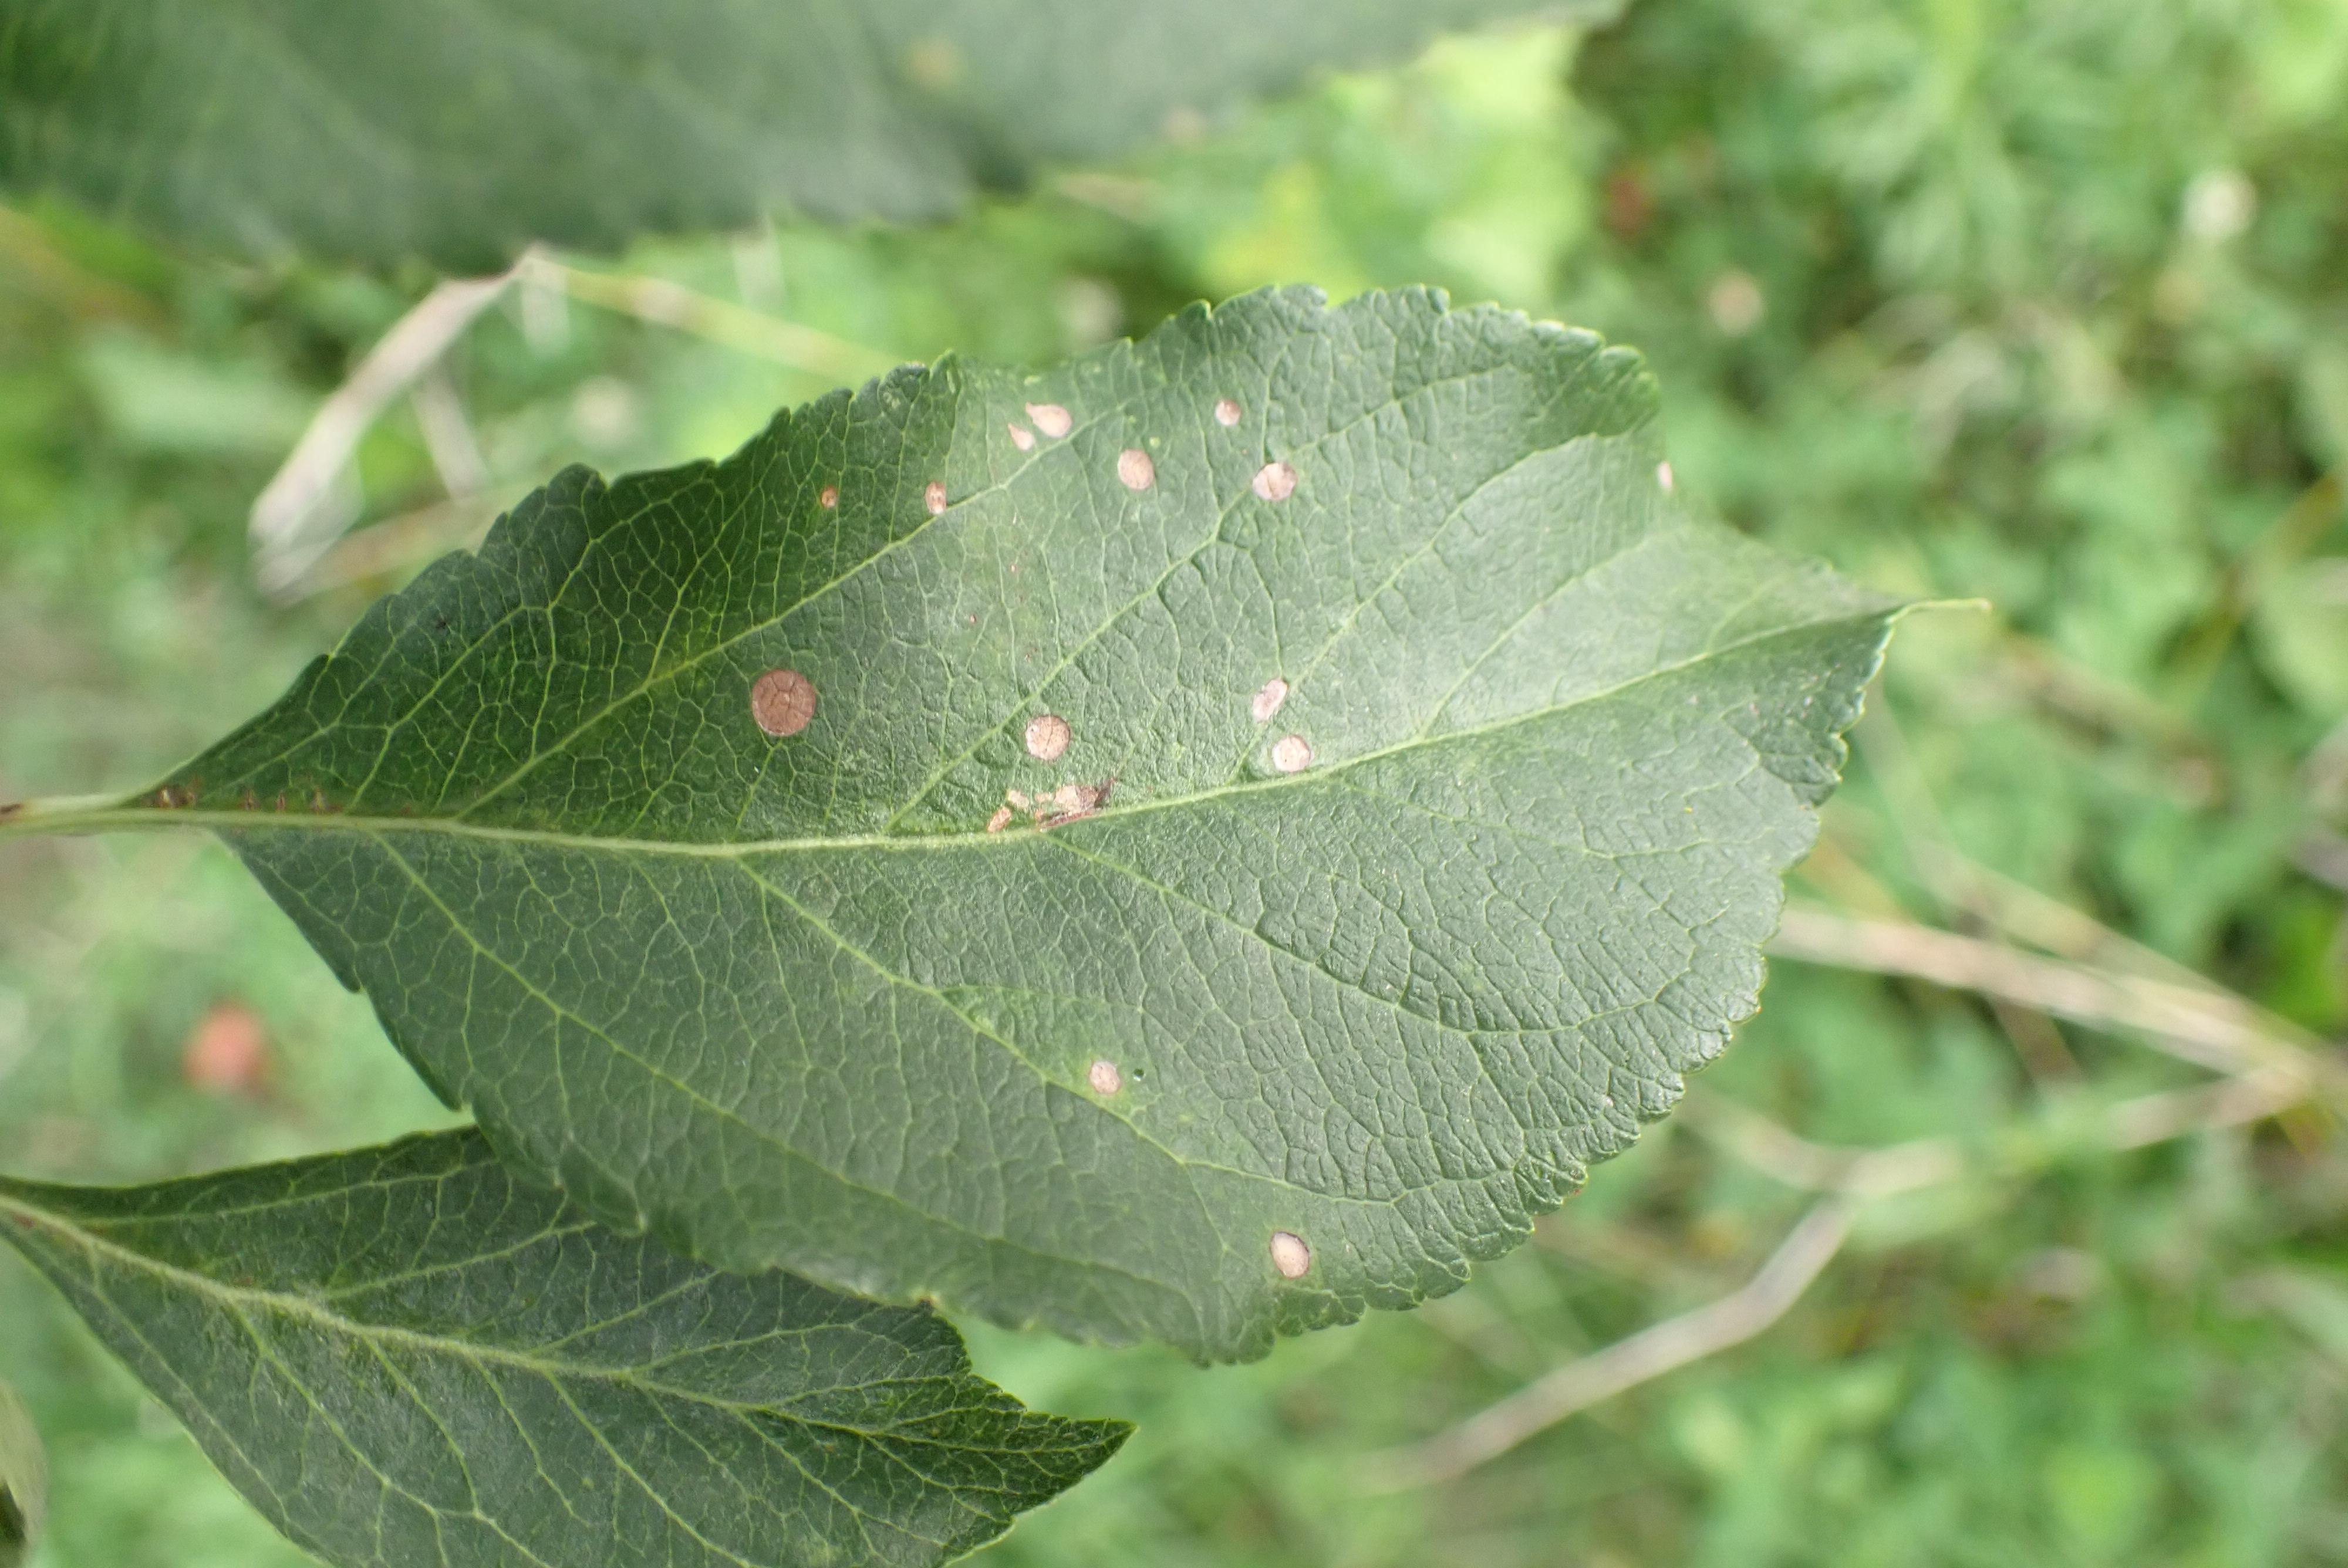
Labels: frog_eye_leaf_spot